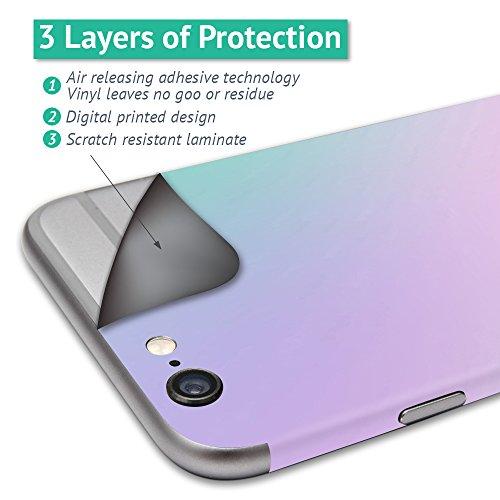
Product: MightySkins Skin Compatible with TG-F3 Self Balancing one Wheel Electric Unicycle Scooter wrap Cover Sticker Chevron Style
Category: Sports & Outdoors | Outdoor Recreation | Skates, Skateboards & Scooters | Scooters & Equipment | Accessories
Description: Great Condition.
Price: $24.99
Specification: ProductDimensions:16x1x12inches|ItemWeight:0.16ounces|ShippingWeight:1pounds(Viewshippingratesandpolicies)|ASIN:B01ATVHCKU|Itemmodelnumber:F3